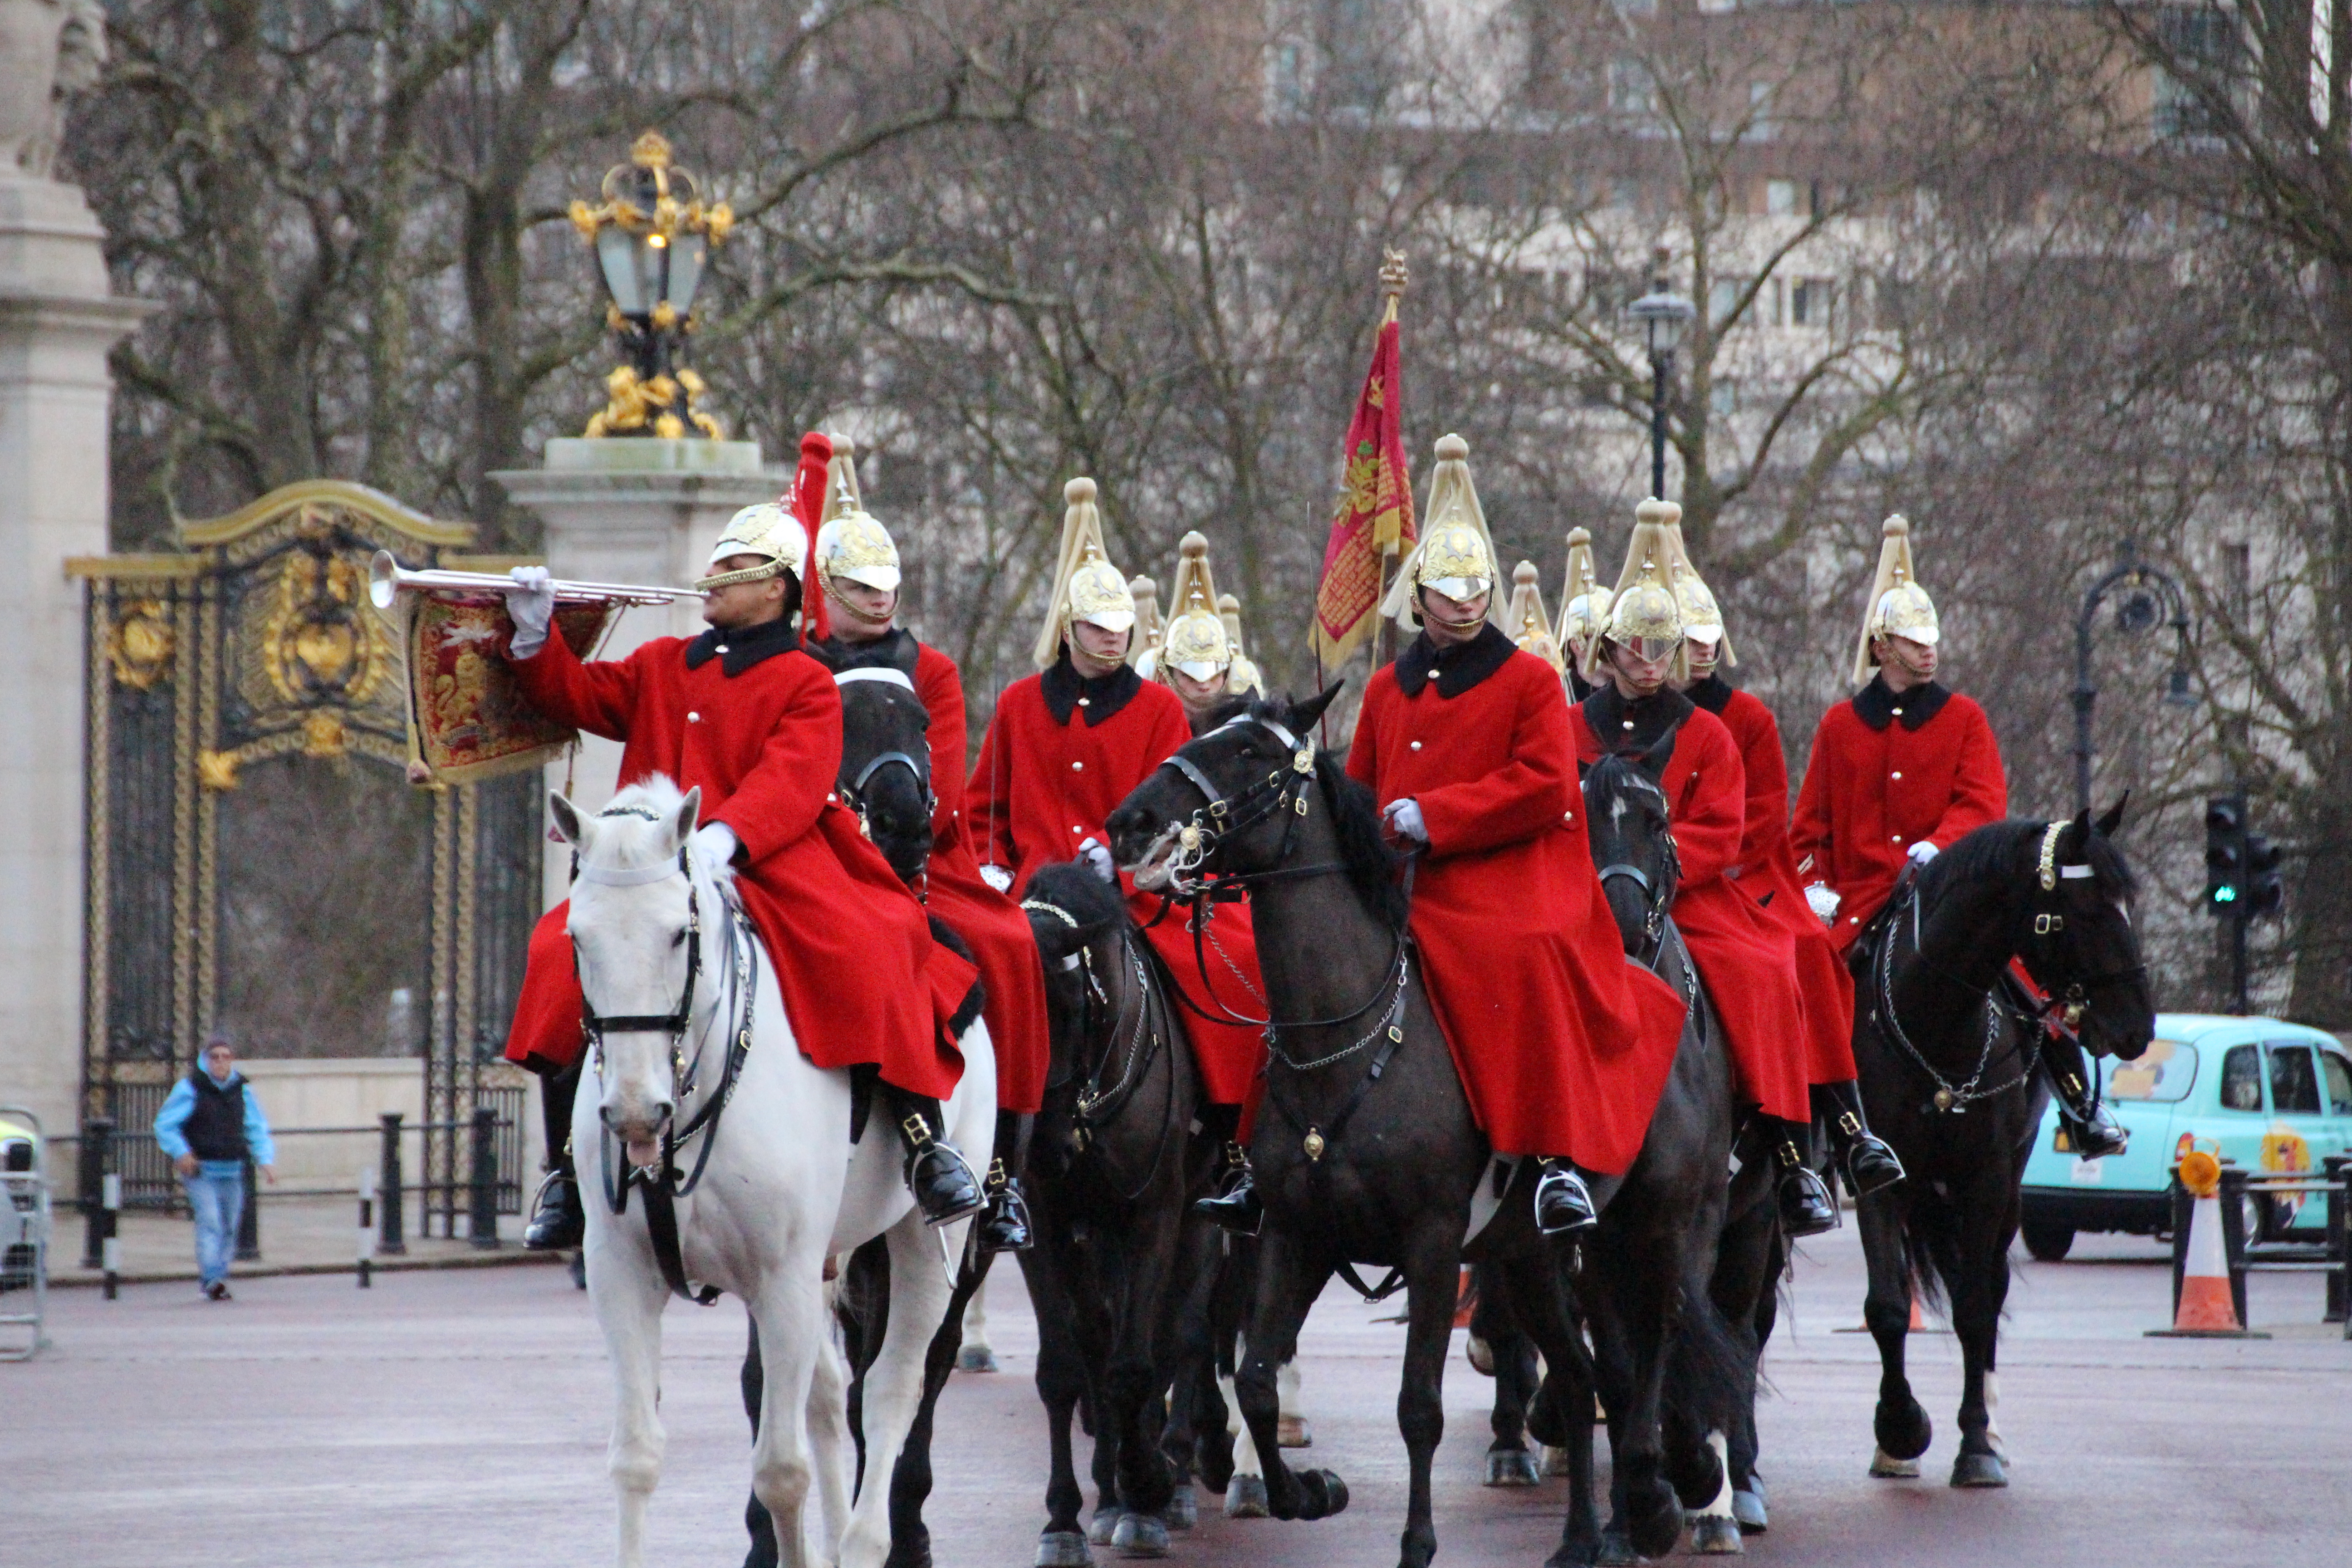
buckingham, palace, buckingham palace, horses, horse, guard, guardsman, trumpet, riding, red, Red Coats, horse like mammal, winter, tree, event, horse harness, snow, marching, pack animal, city